40-foot telescope

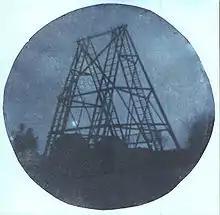
Photograph of the 40-foot telescope's frame taken in 1839 by William Herschel's son, John Herschel.

The telescope was located on the grounds of Observatory House, Herschel's house in Slough, between 1789 and 1840. The first observation with the telescope was on 19 February 1787, when Herschel pointed the then-incomplete telescope towards the Orion Nebula, which he observed by crawling into the telescope and using a hand-held eyepiece: "The apparatus for the 40-foot telescope was by this time so far completed that I could put the mirror into the tube and direct it to a celestial object; but having no eye-glass fixed, not being acquainted with the focal length which was to be tried, I went into the tube, and laying down near the mouth of it I held the eye-glass in my hand, and soon found the place of the focus. The object I viewed was the nebula in the belt of Orion, and I found the figure of the mirror, though far from perfect, better than I had expected. It showed four small stars in the nebula and many more. The nebula was extremely bright."